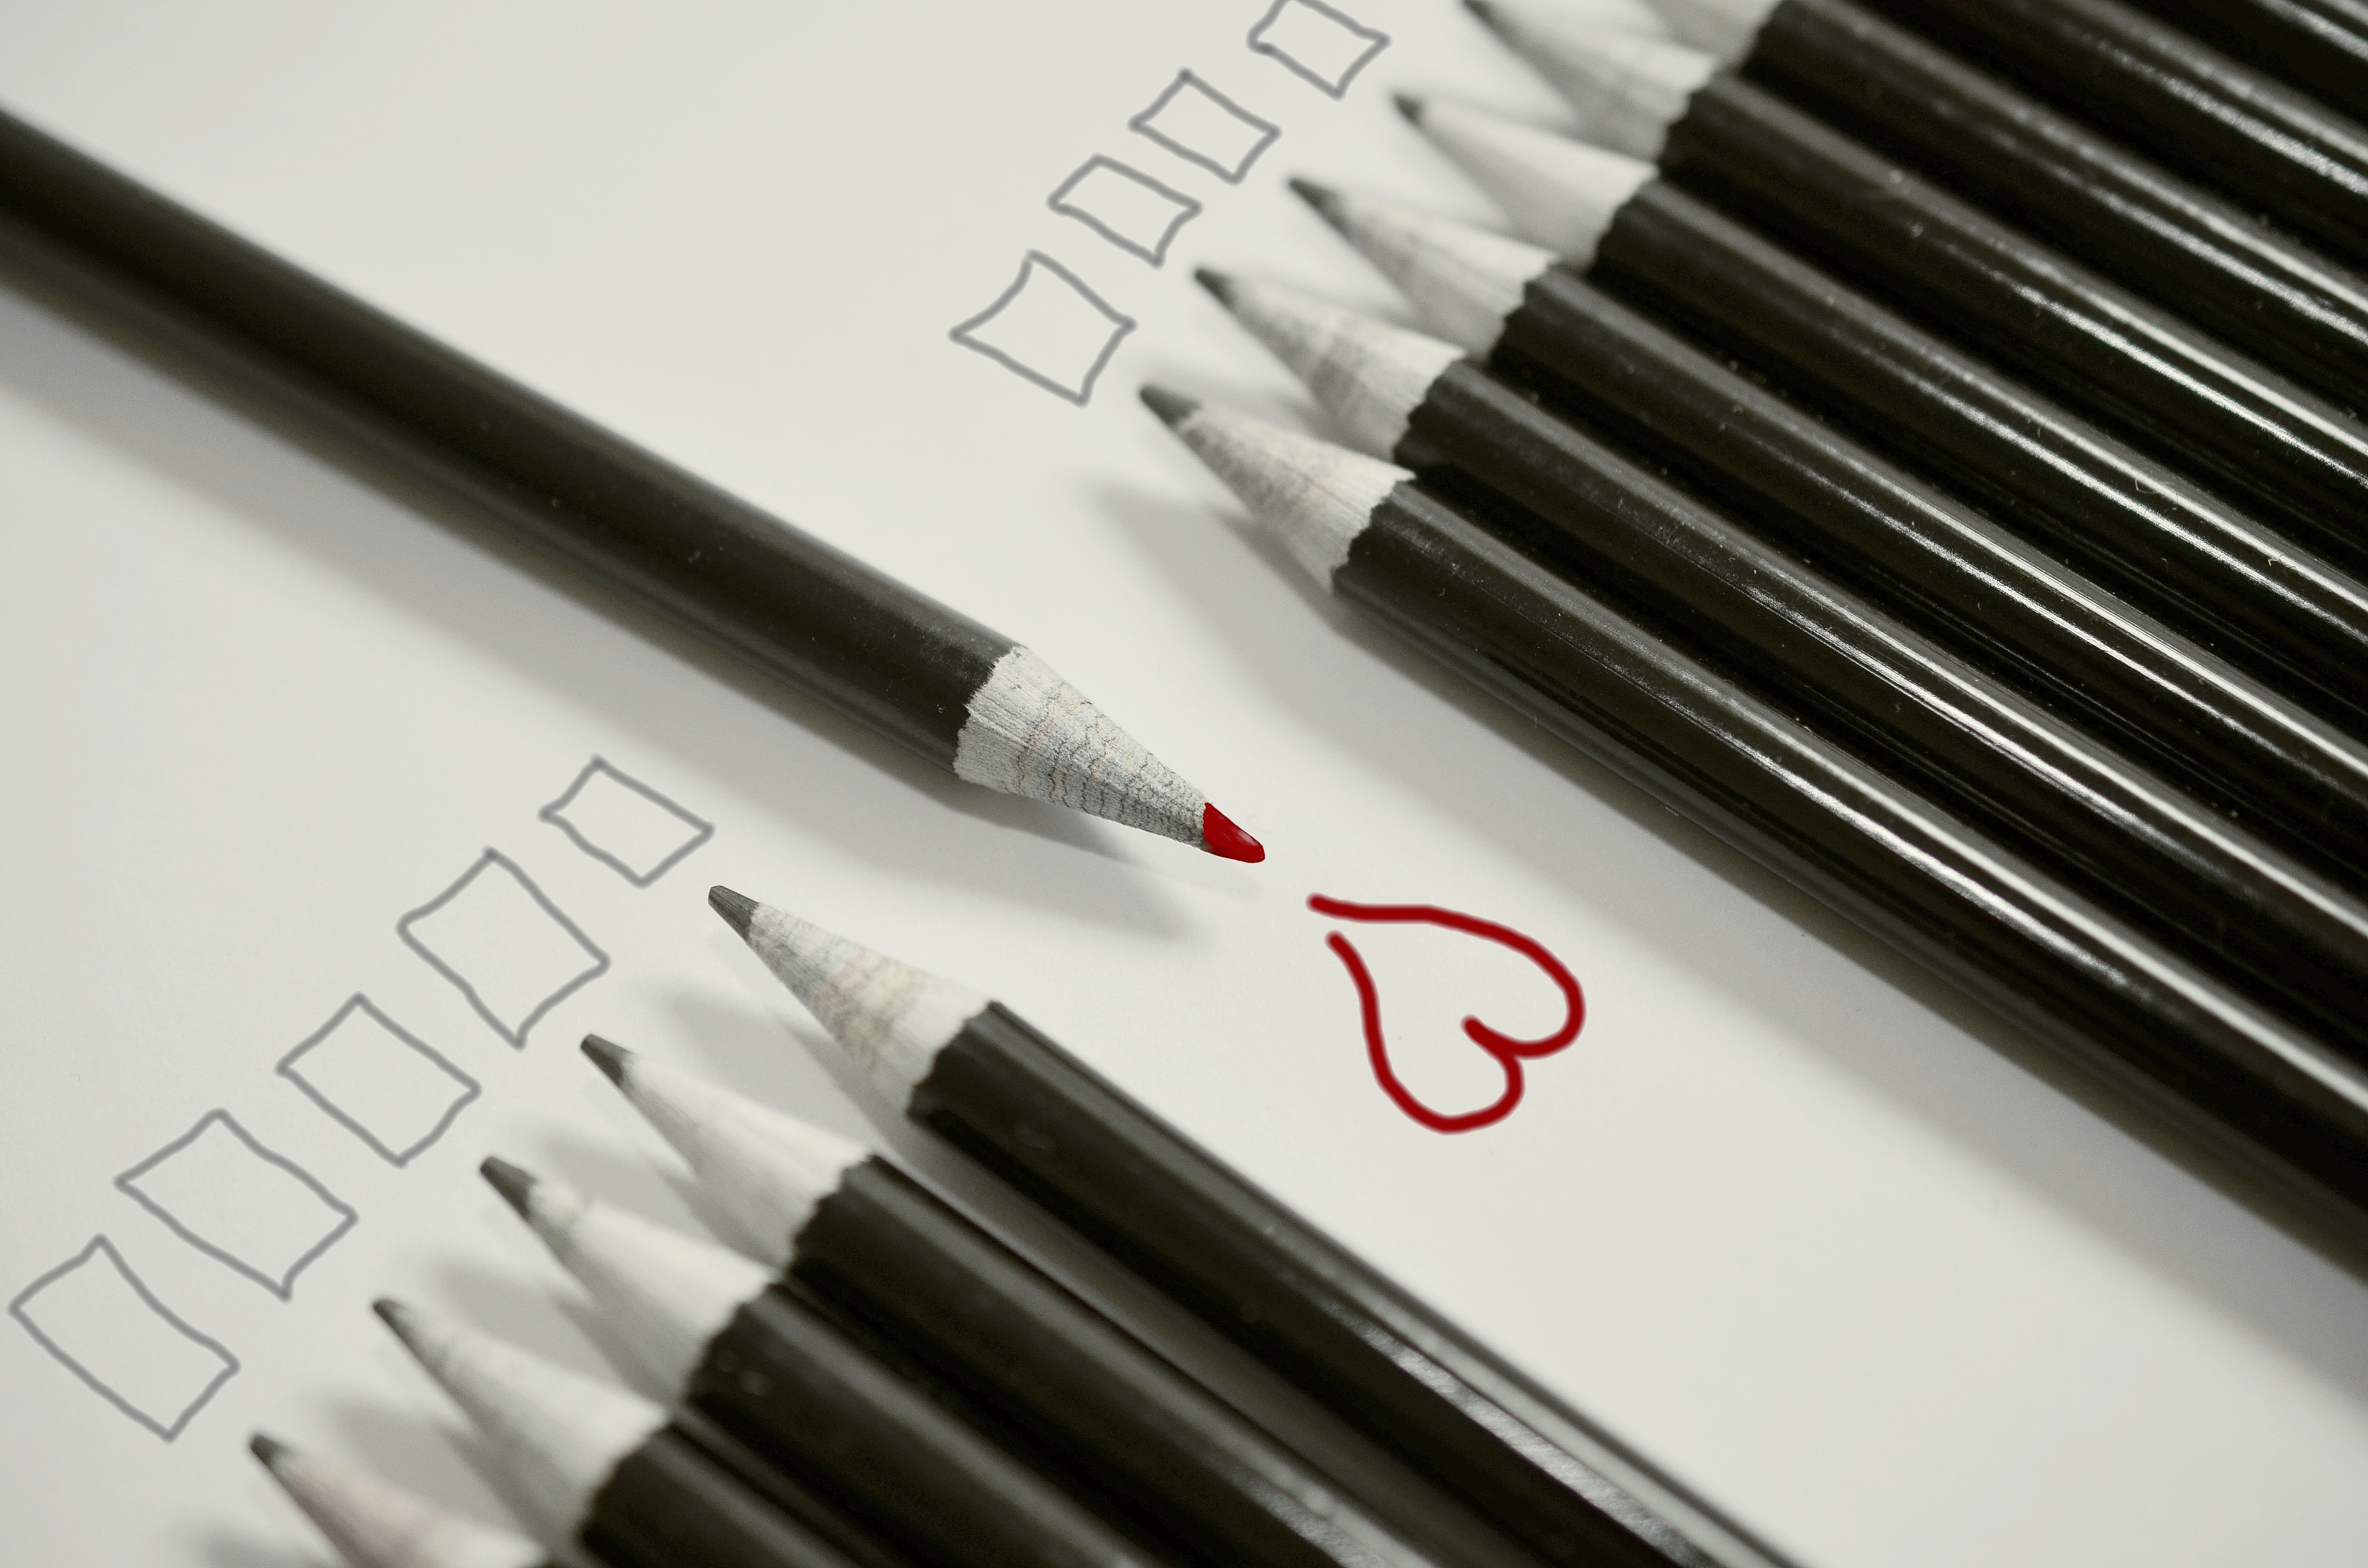
writing, heart, line, symbol, note, eyelash, symbolism, eye, loving, welcome, document, pencils, emotion, feelings, positive, contrary, red heart, red pen, unequal, be different